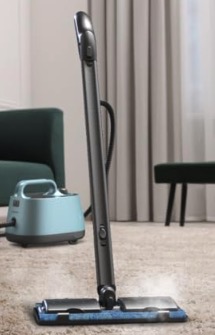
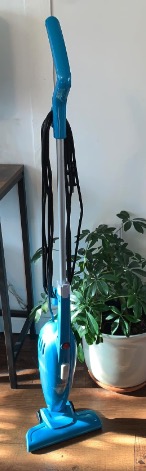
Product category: items_vacuum
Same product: no